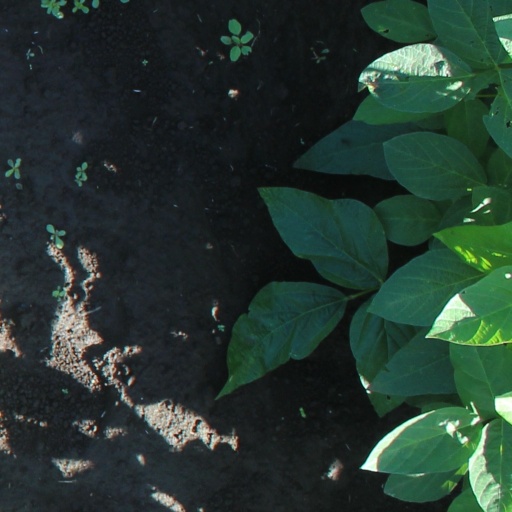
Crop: soybean